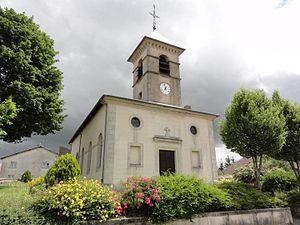
Lemainville(M-et-M) église
Lemainville est une commune française située dans le département de Meurthe-et-Moselle en région Grand Est.